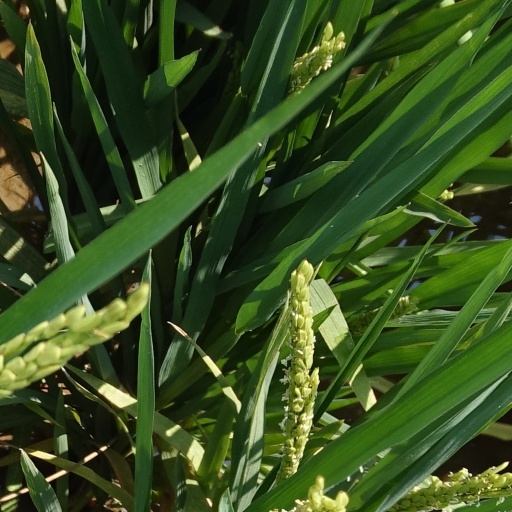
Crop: rice